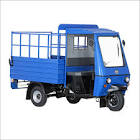
Vehicle type: Auto Rickshaws